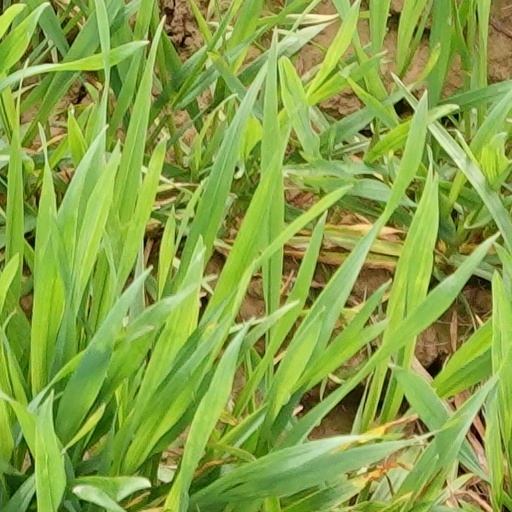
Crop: wheat